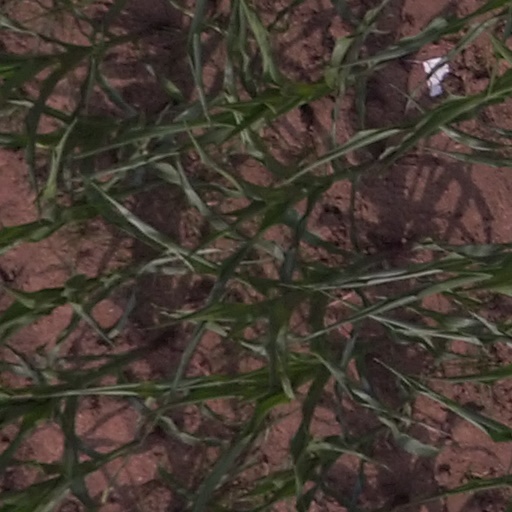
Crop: maize; corn